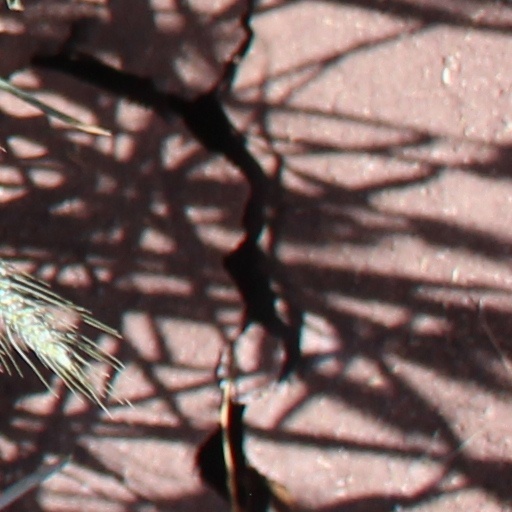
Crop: wheat